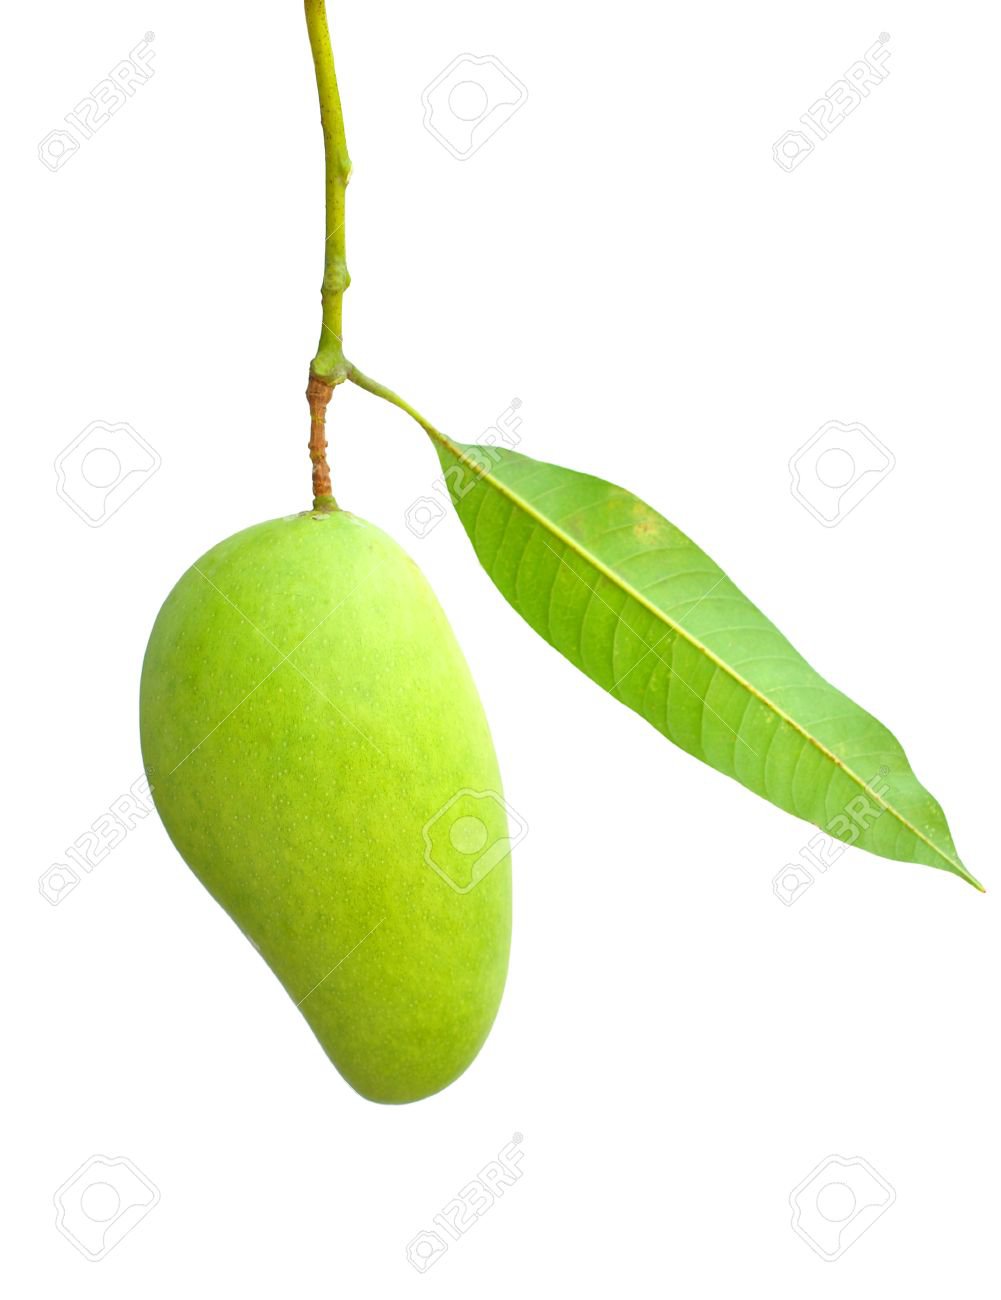
Label: Mango